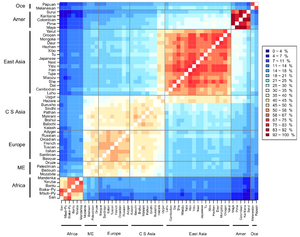
La notion de « race » humaine, par analogie avec les races d'animaux d'élevage, fut employée pour établir des classifications internes à l'espèce humaine selon des critères morphologiques ou culturels. Des études scientifiques, fondées depuis le milieu du XXᵉ siècle sur la génétique, ont montré que le concept de « race » n'est pas pertinent pour caractériser les différents sous-groupes géographiques de l'espèce humaine car la diversité génétique est beaucoup plus importante entre les individus d'une même population qu'entre groupes différents. Le consensus scientifique actuel rejette en tout état de cause l’existence d'arguments biologiques qui pourraient légitimer la notion de race, reléguée à une représentation arbitraire selon des critères morphologiques, ethnico-sociaux, culturels ou politiques, comme les identités.